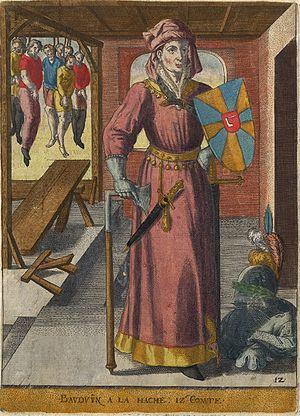
Voir aussi Comté de Flandre, Maison de Flandre.